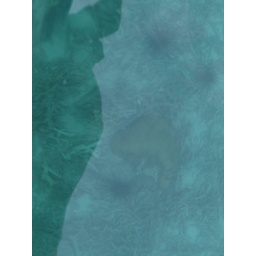
A clear view of sea floor 5 to 6 metres below